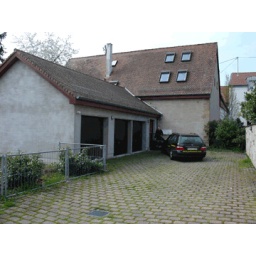
The house in Germany had a 3 car garage that the car barely fit in.